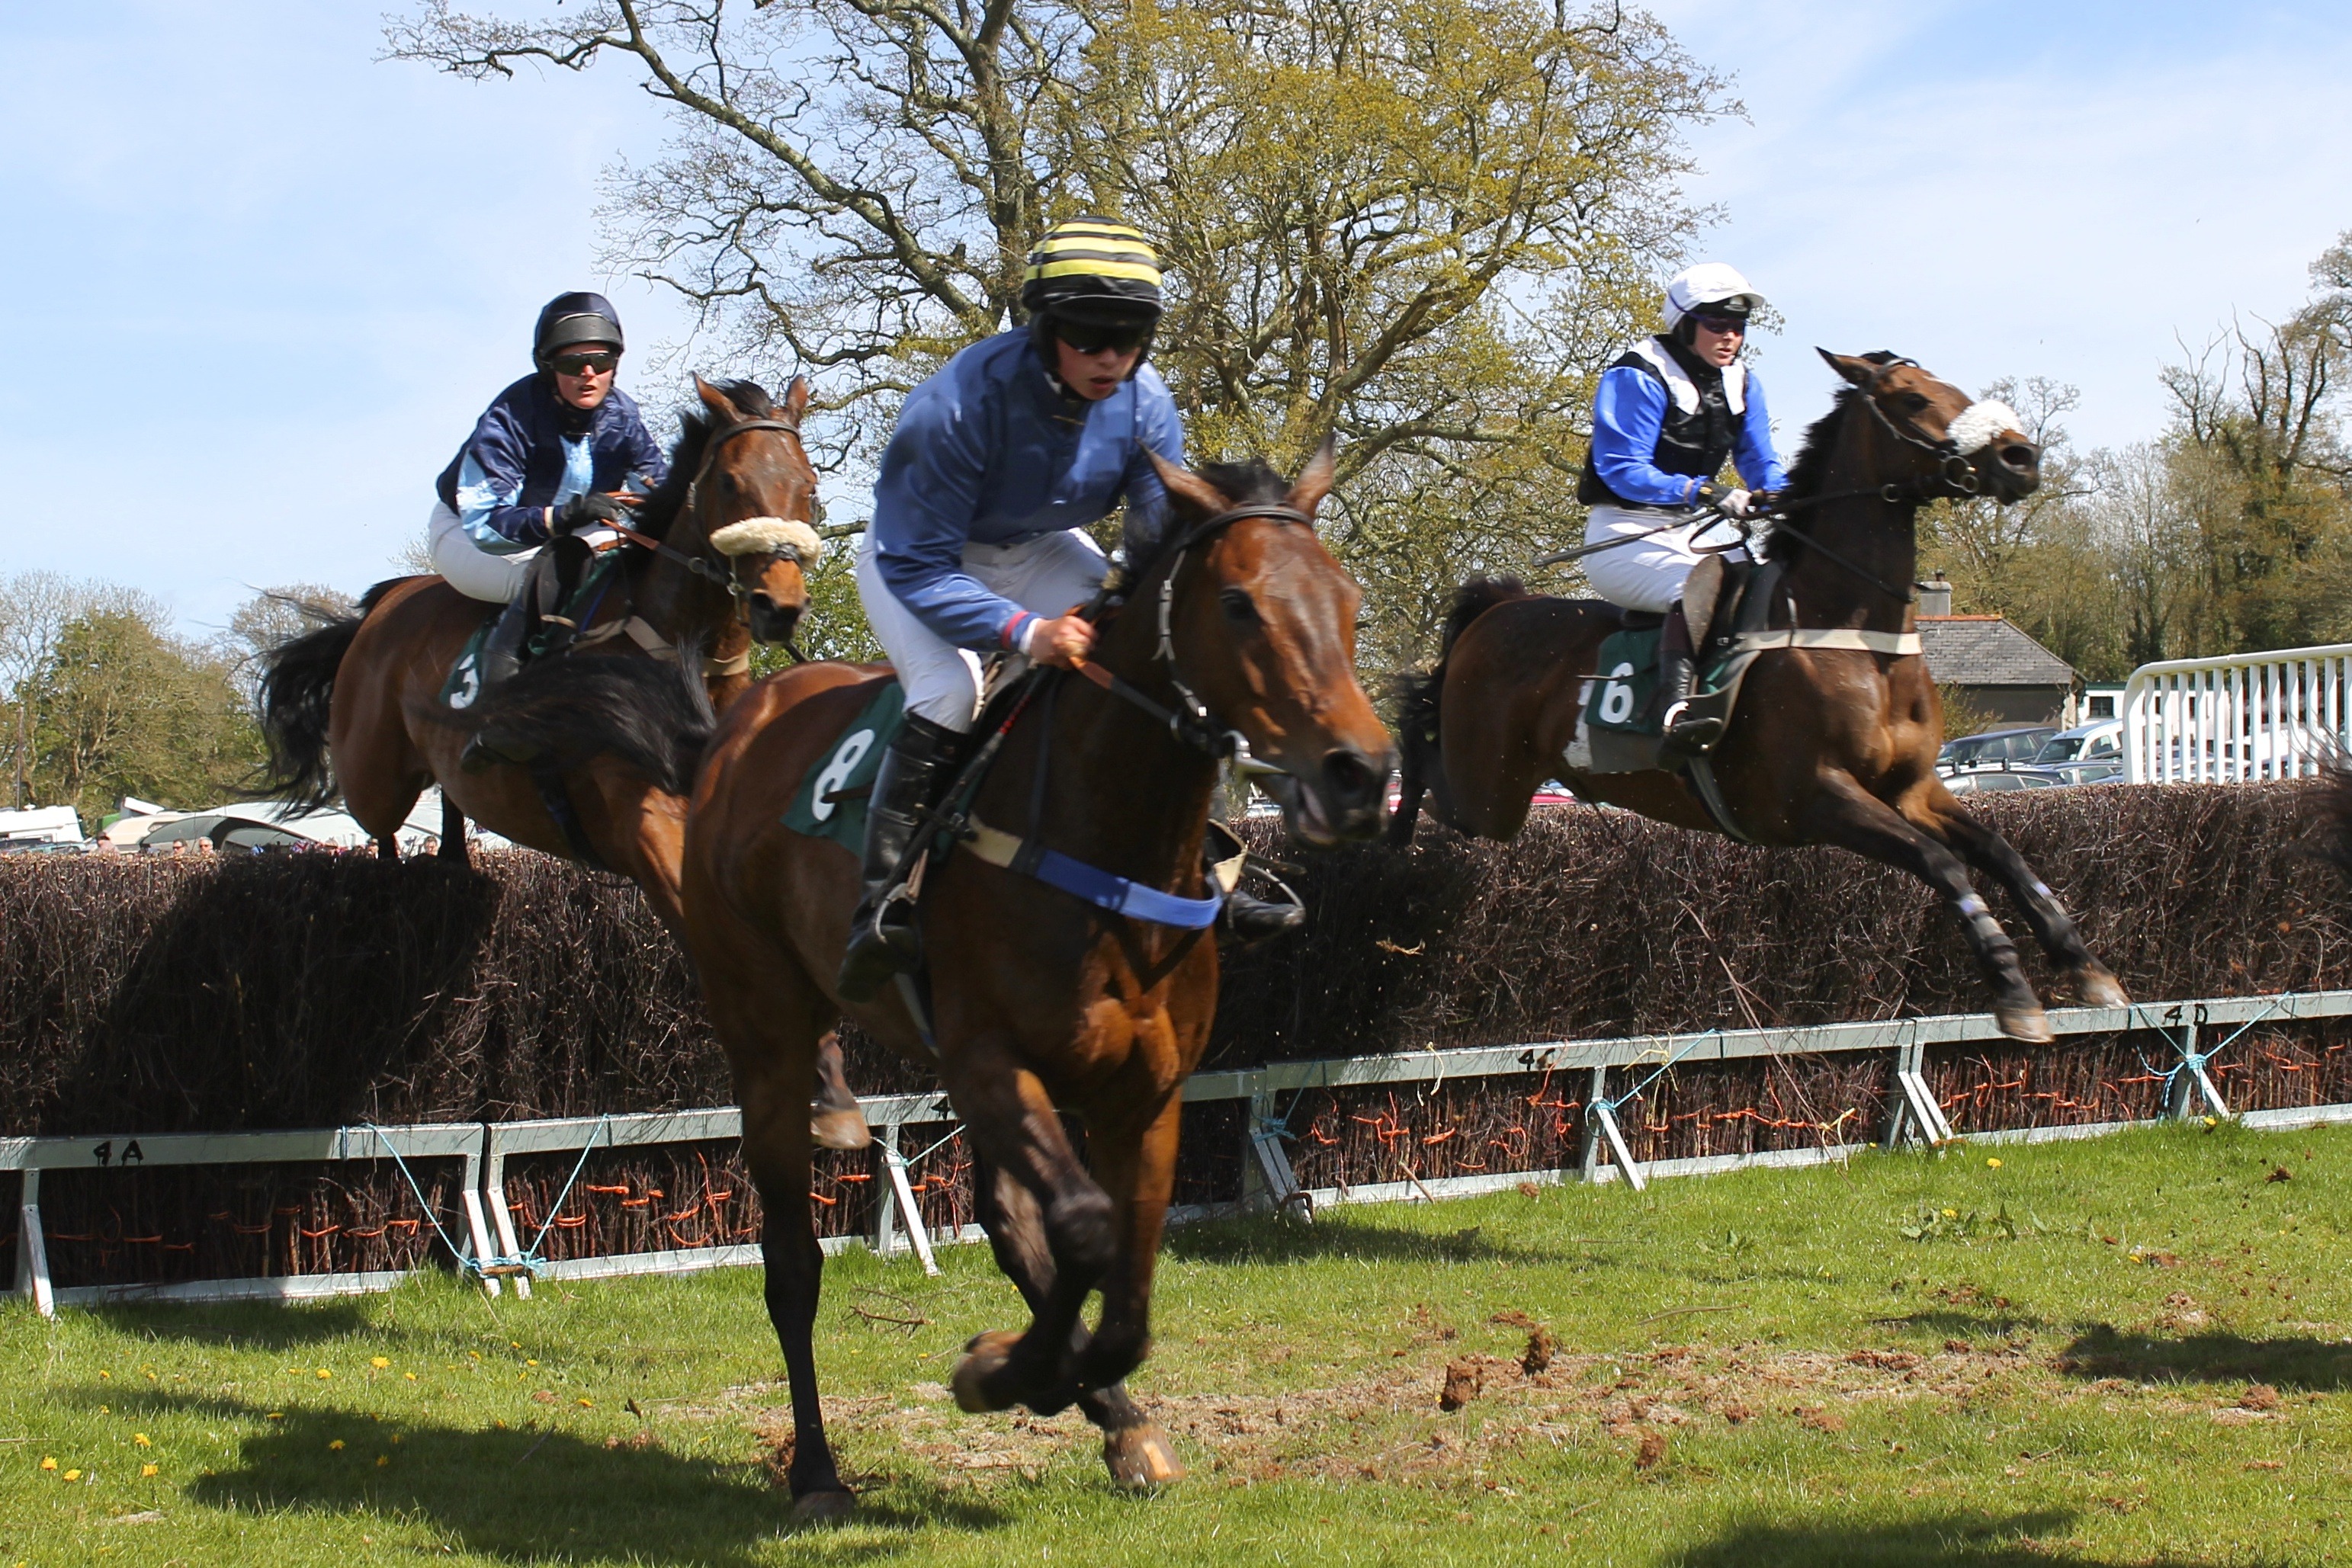
animal, jump, summer, jumping, horse, stallion, movement, race, horses, sports, racing, mare, jockey, equestrianism, equitation, horse racing, eventing, trail riding, horse like mammal, horse harness, animal sports, english riding, equestrian sport, endurance riding